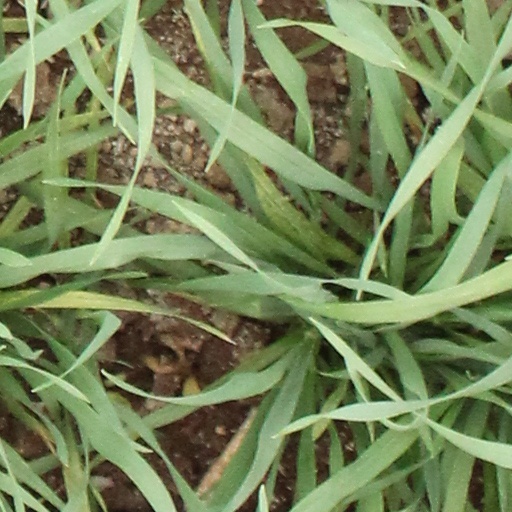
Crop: wheat